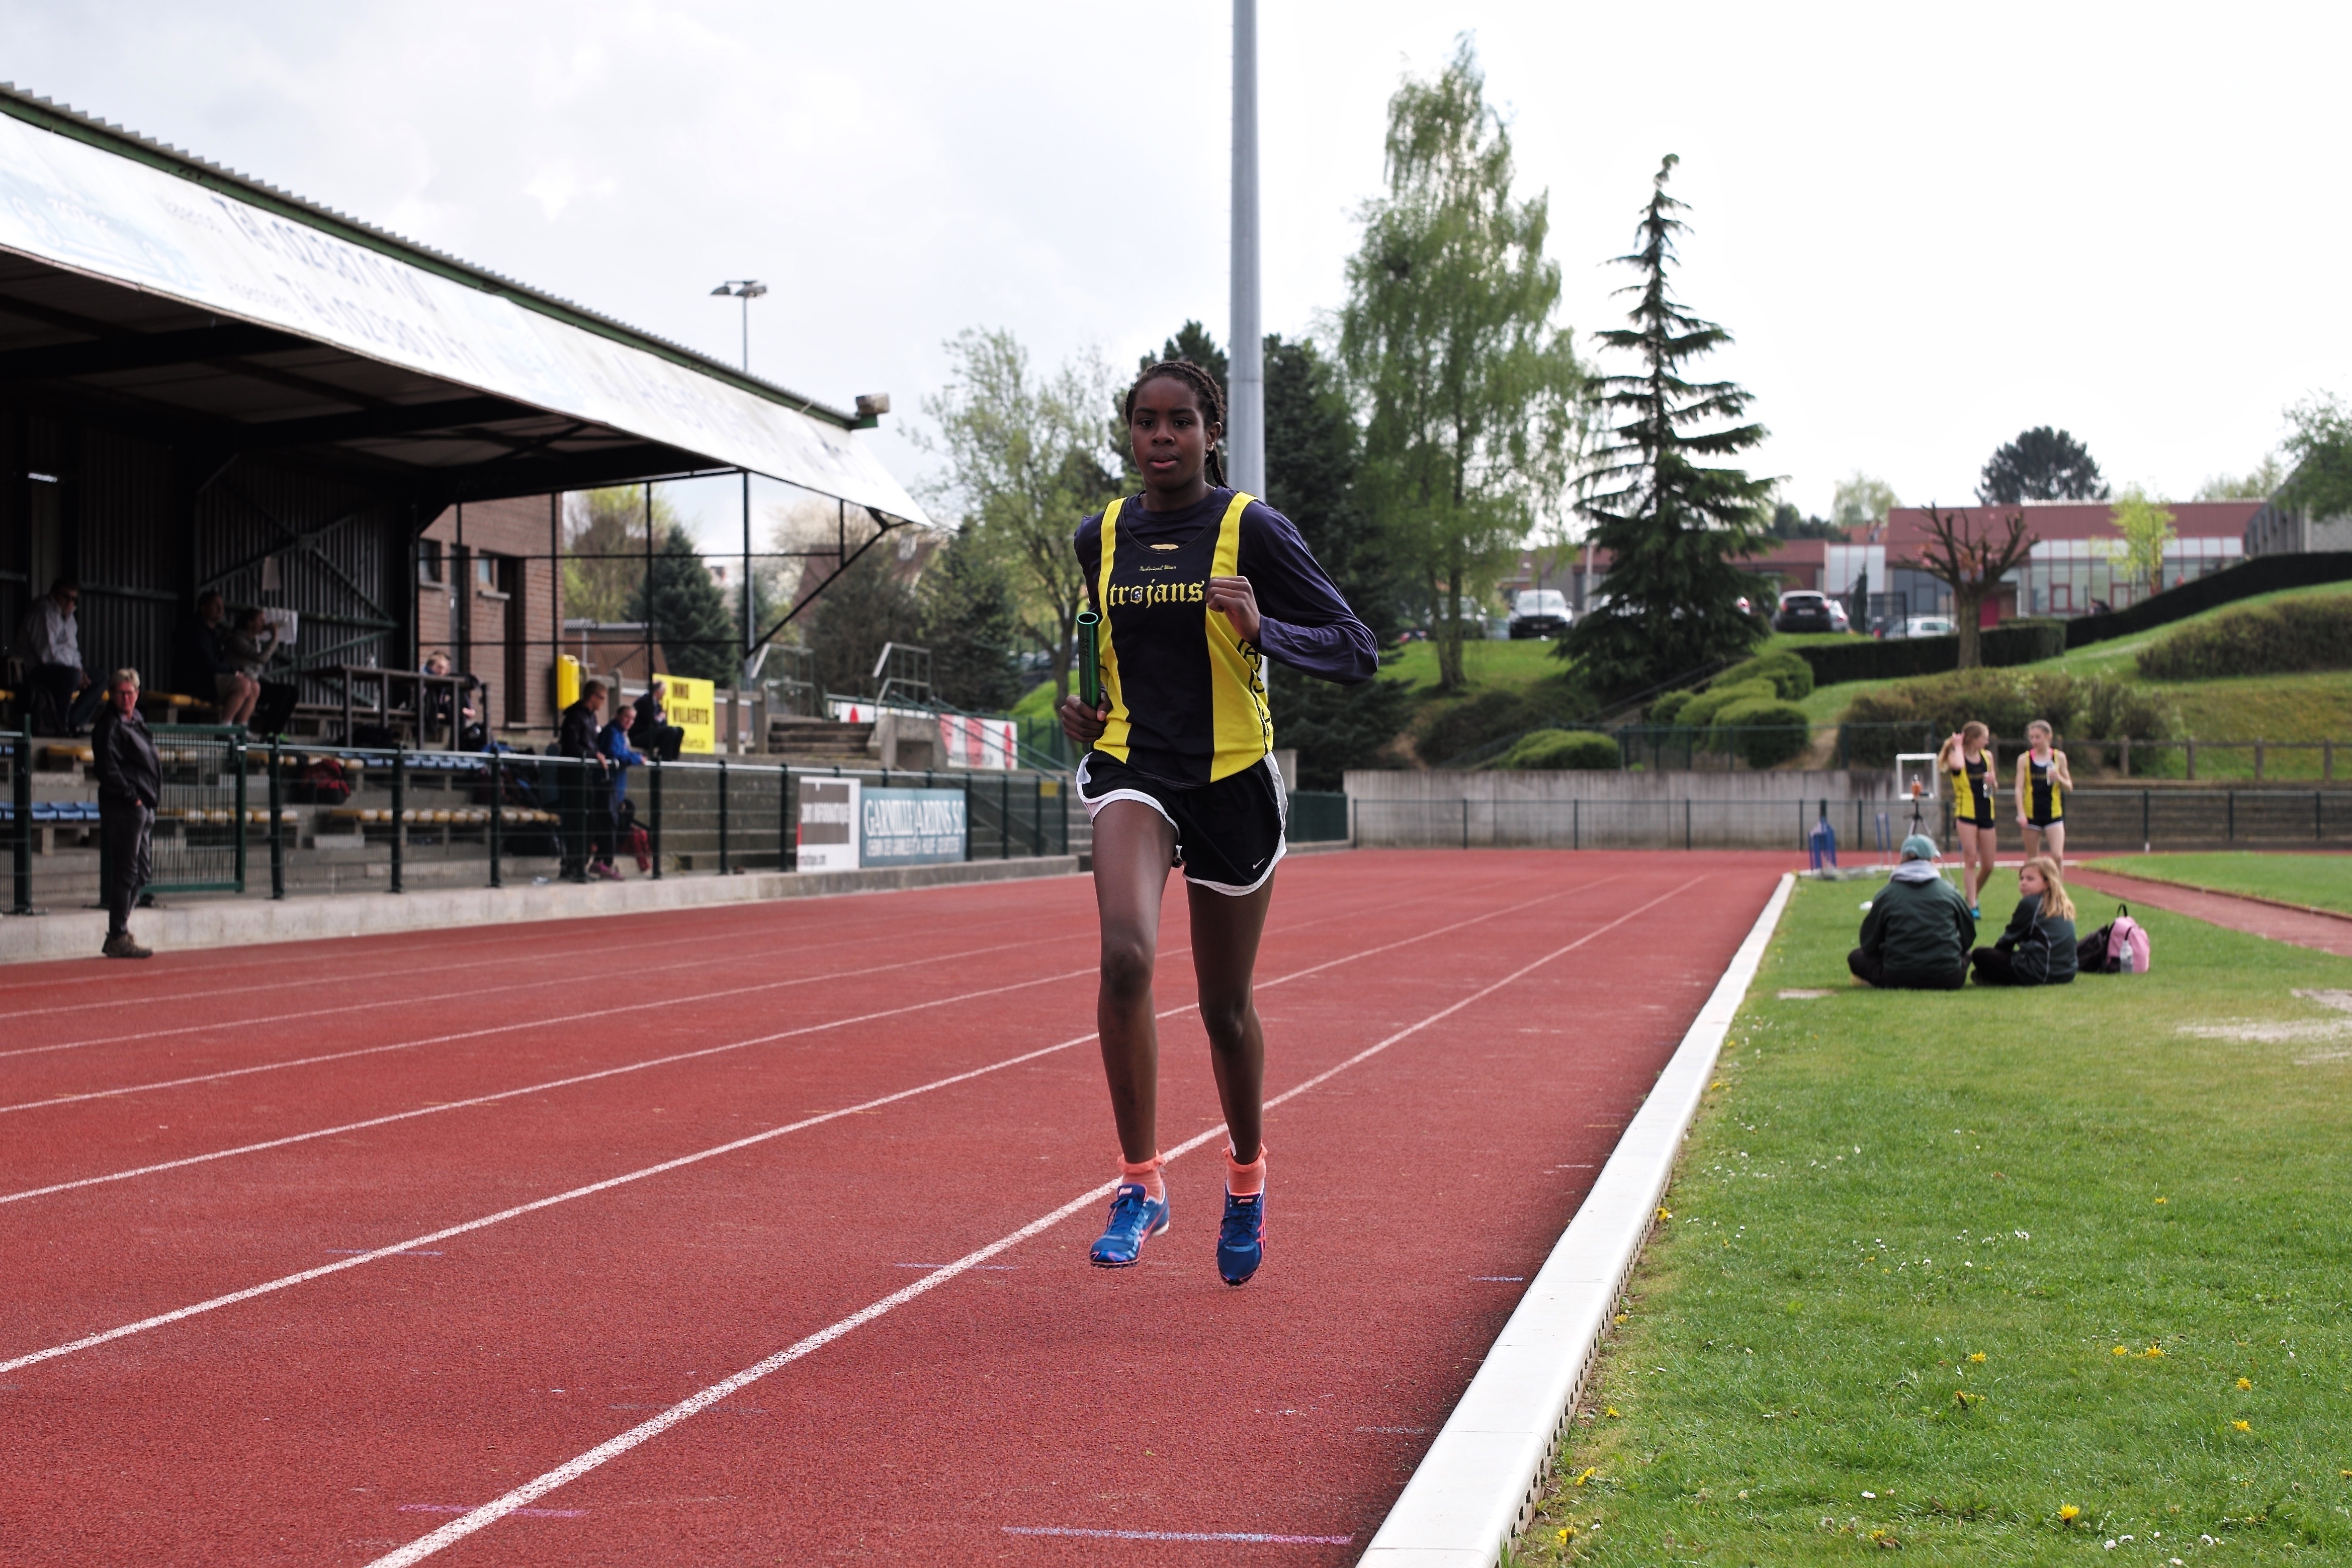
track, run, runner, ash, belgium, race, competition, holland, hague, netherlands, international, girls, m, american, sports, boys, 50, school, runners, junior, leica, 240, summilux, varsity, athletics, meet, waterloo, sprint, stjohns, physical exercise, human action, endurance sports, duathlon, track and field athletics